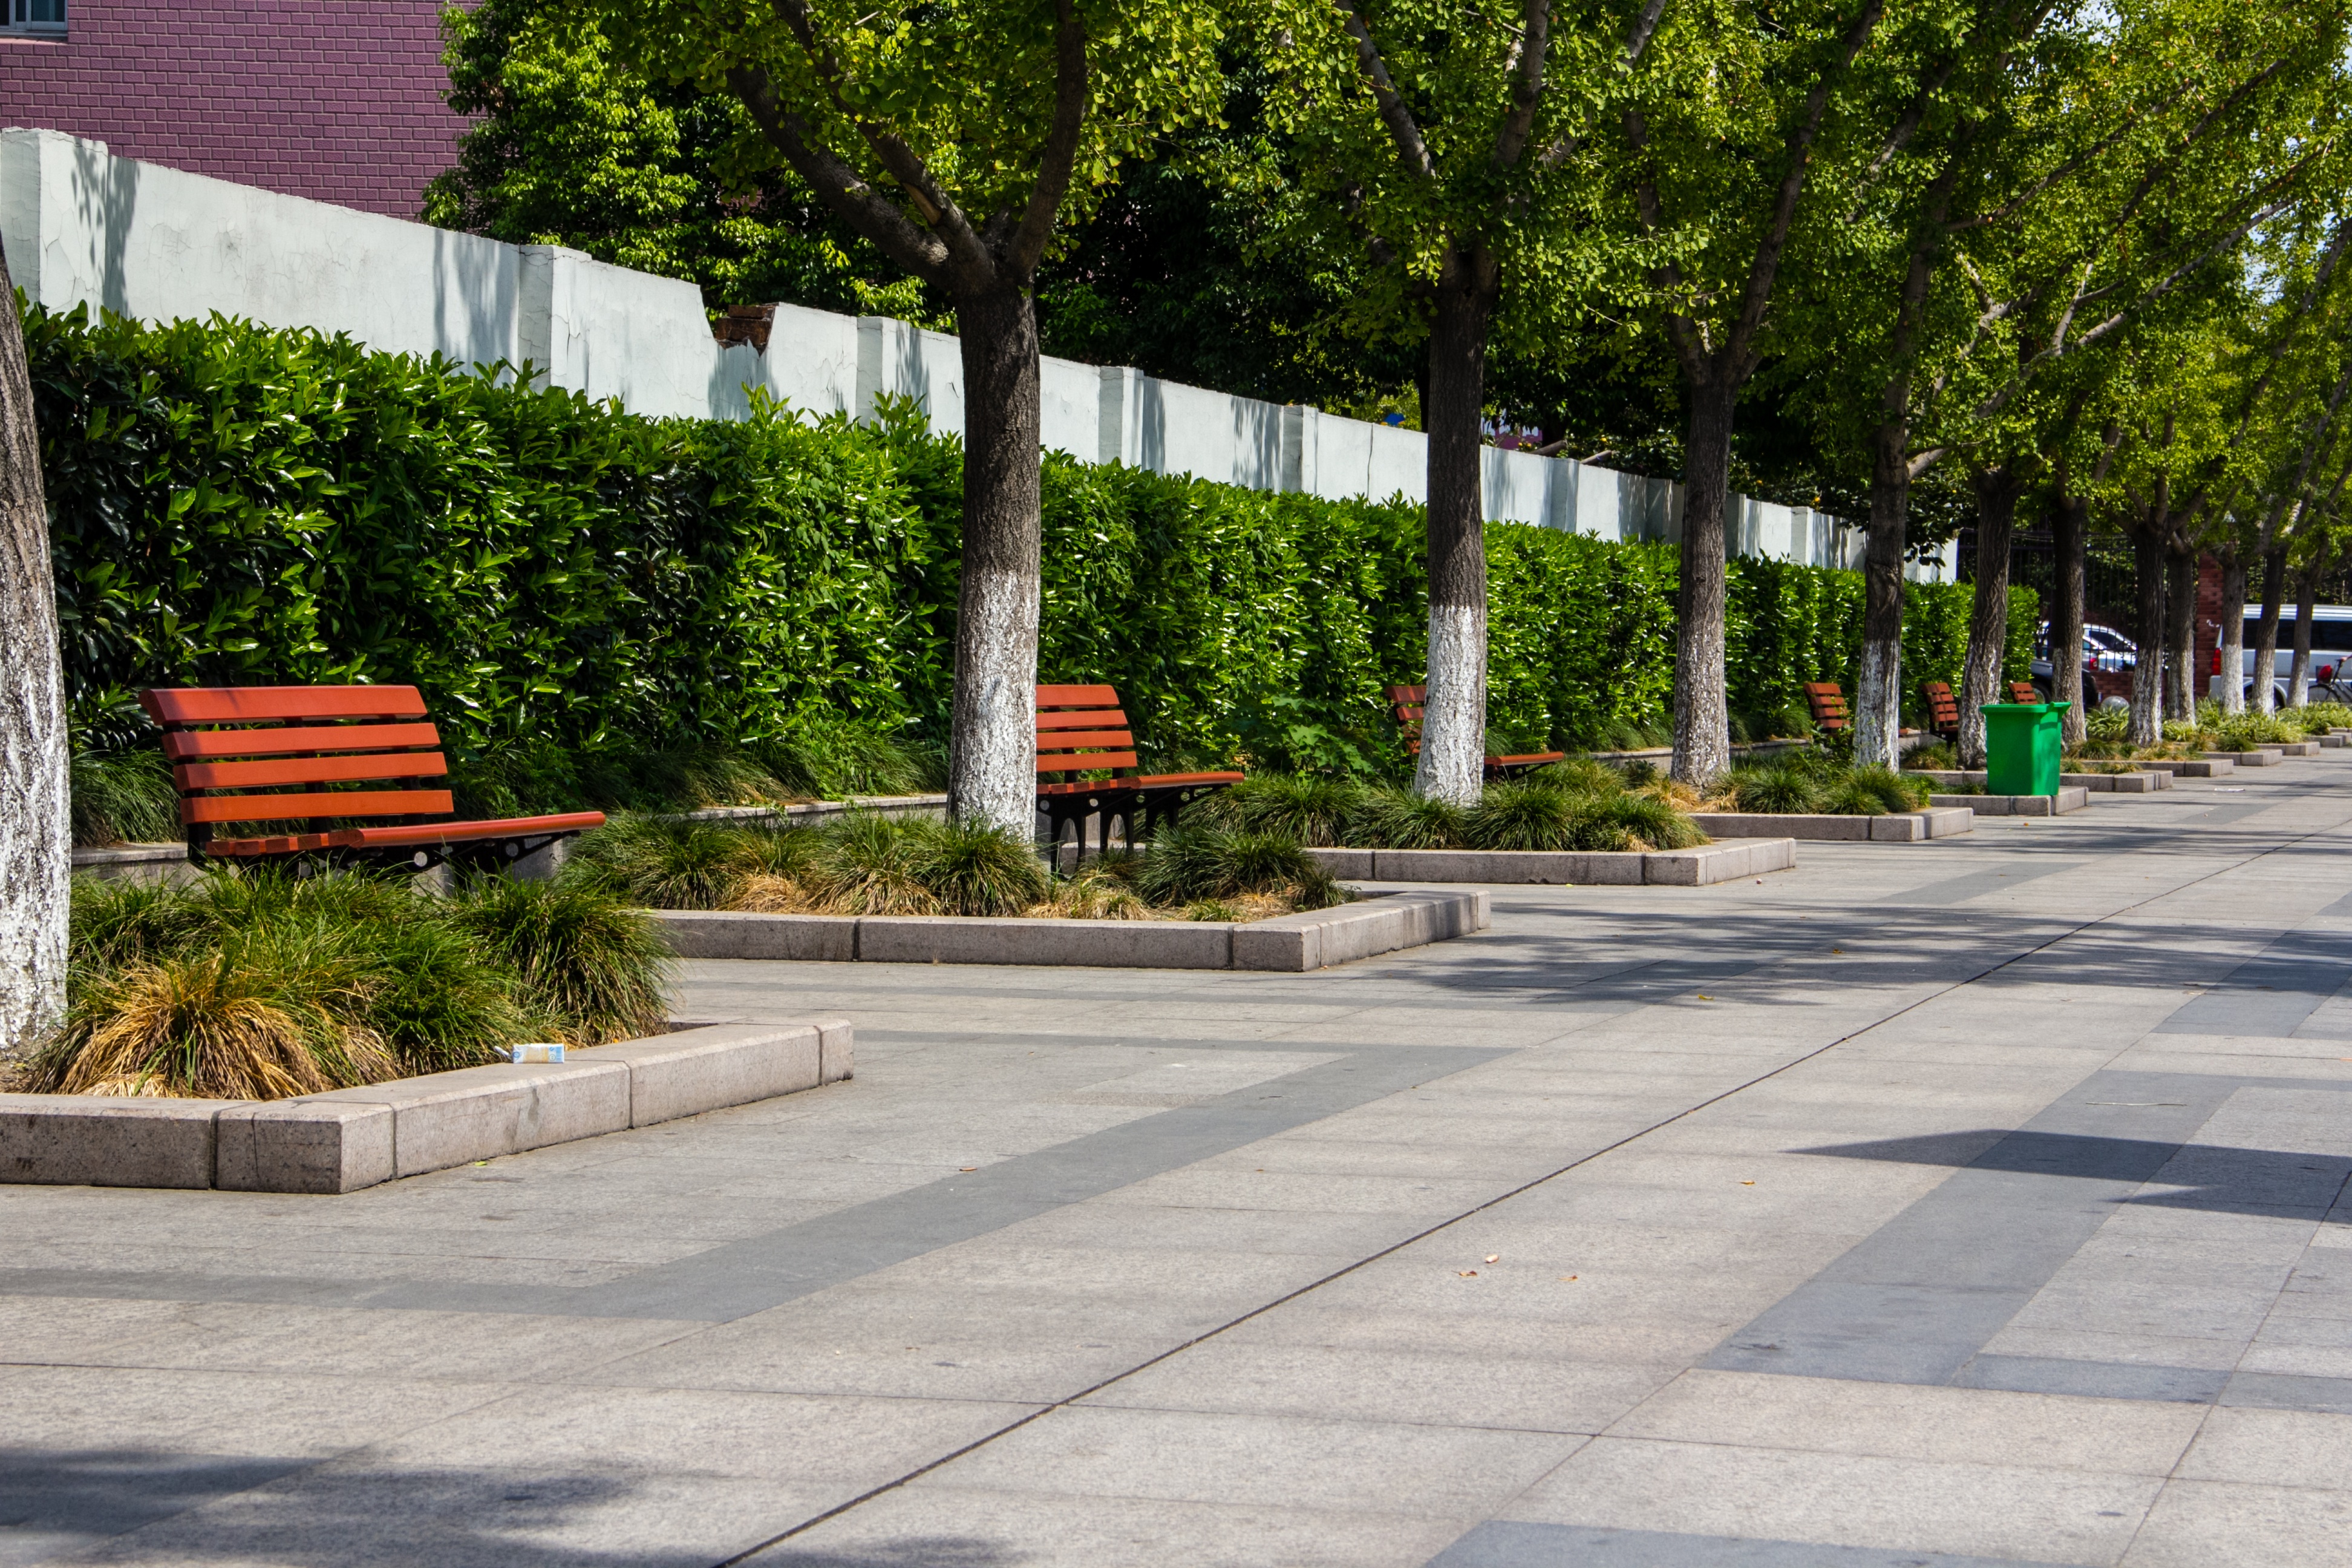
road, bench, street, sidewalk, city, walkway, suburb, plaza, park, leisure, public space, trees, scene, town square, views, yard, noon, neighbourhood, no one, road surface, residential area, human settlement